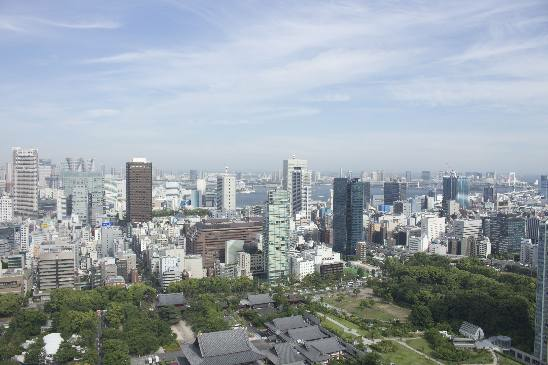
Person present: No